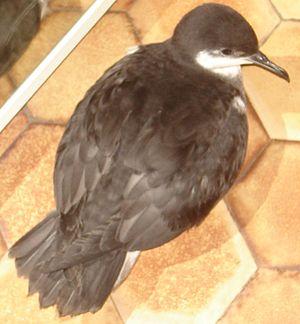
Puffin de Baillon de l'ile de la réunion
Le Puffin de Baillon est une espèce d'oiseaux de la famille des Procellariidae. Elle était et est encore parfois considérée comme une sous-espèce du Puffin d'Audubon.